United States antitrust law

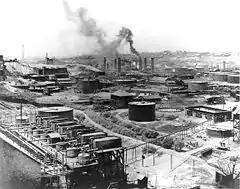
Standard Oil (Refinery No. 1 in Cleveland, Ohio, pictured) was a major company broken up under United States antitrust laws.

In 1911, the U.S. Supreme Court reframed U.S. antitrust law as a "rule of reason" in its landmark decision "Standard Oil Co. of New Jersey v. United States". The Justice Department had successfully argued that the petroleum conglomerate Standard Oil, led by its founder John D. Rockefeller, had violated the Sherman Act by building a monopoly in the oil refining industry through economic threats against competitors and secret rebate deals with railroads. Standard Oil appealed, but the Supreme Court affirmed the trial court's verdict. It ruled that Standard Oil's high market share was proof of its monopoly power and ordered it to break itself up into 34 separate companies. The Court also held, however, that although the Sherman Act prohibited "every" restraint of trade, it actually banned only those that were "unreasonable". The Court held that the Sherman Act should be interpreted as a "rule of reason" under which the legality of most business practices would be evaluated on a case-by-case basis according to their effect on competition, with only the most egregious practices being illegal "per se".